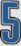
Number: 5